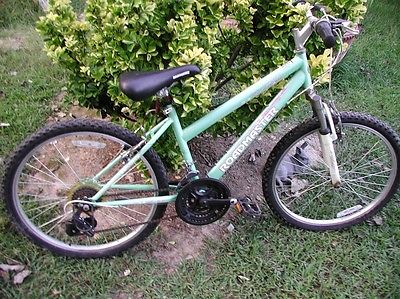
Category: bicycle